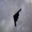
Label: airplane